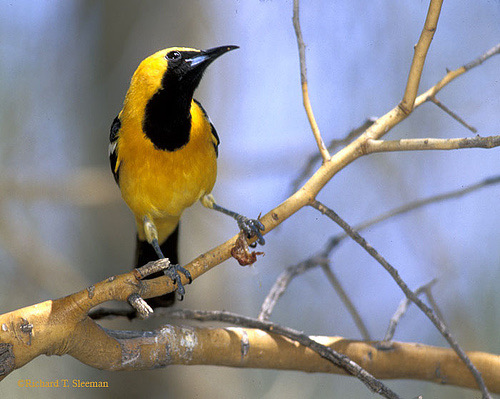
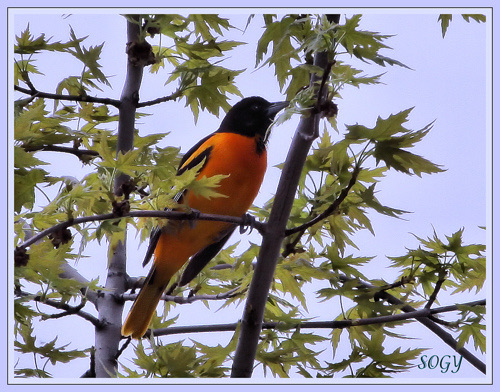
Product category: misc
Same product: yes